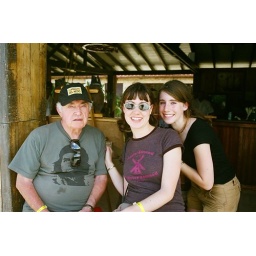
Harold, Emily and Shona in the outdoor bar beside the highway bridge.